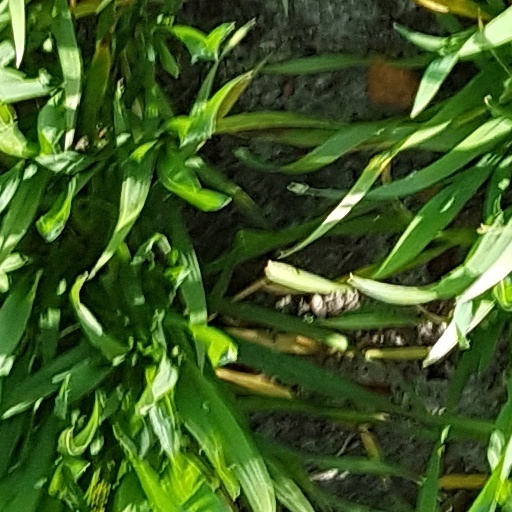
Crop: wheat